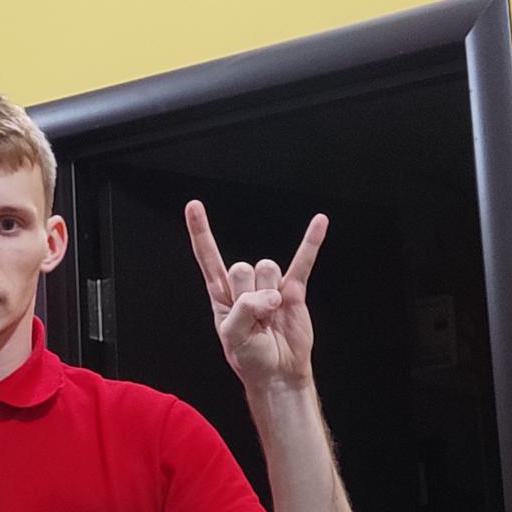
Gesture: rock